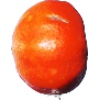
Label: Clementine 1